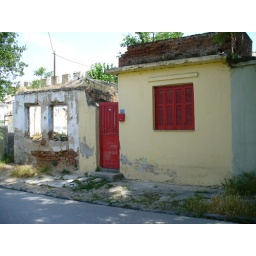
An old house with a red door and shutters in the Old City, Thessaloniki